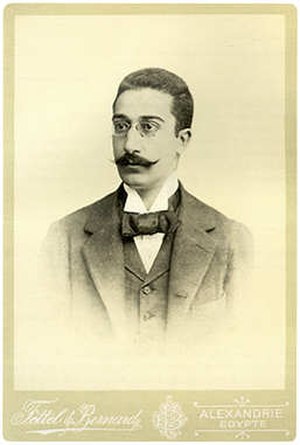
Konstantinos Petrou Kavafis
Kavafis c. 1900.
Konstantinous Petrou Kavafis eller C.P. Cavafy var en græsk digter.